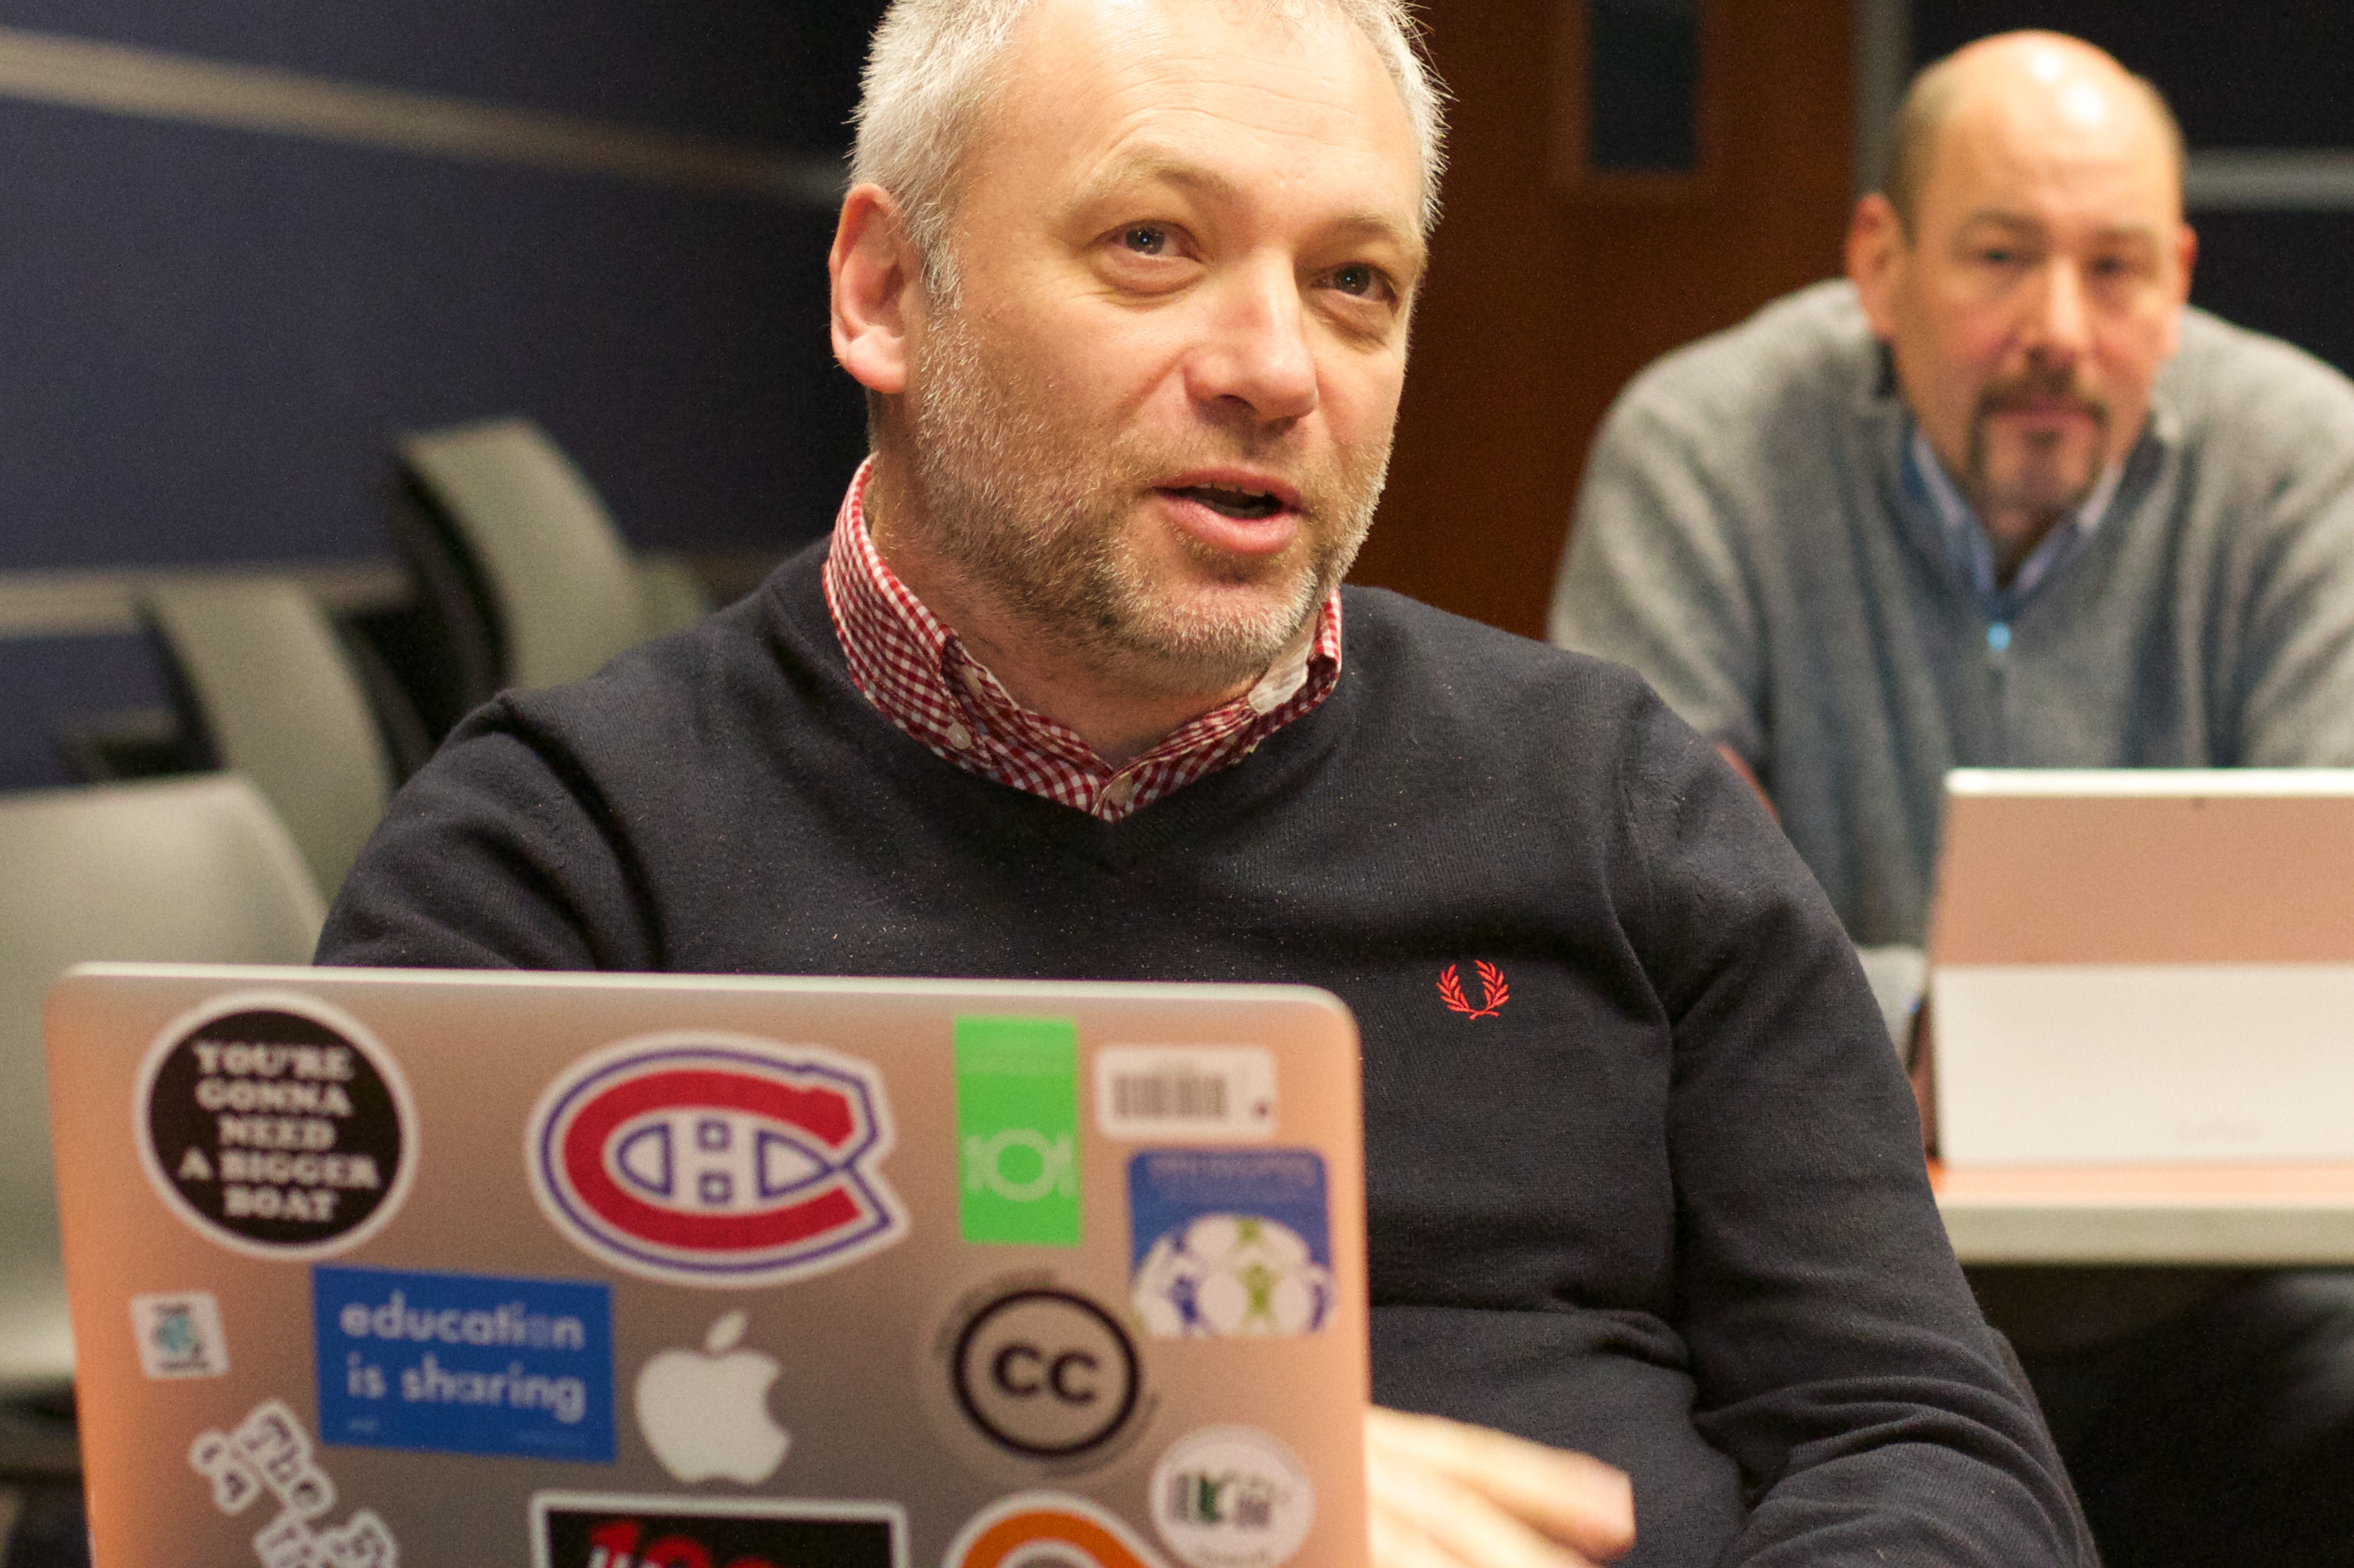
games, openuptru